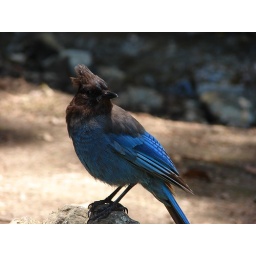
Stellar's Jay, this bird hung around until we left and immediately gleaned under our table when we did leave.